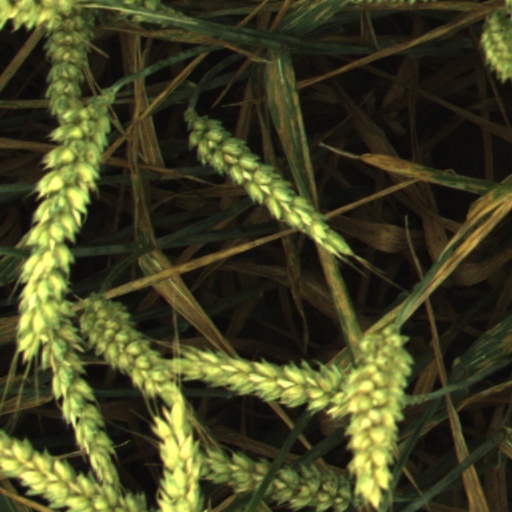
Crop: wheat